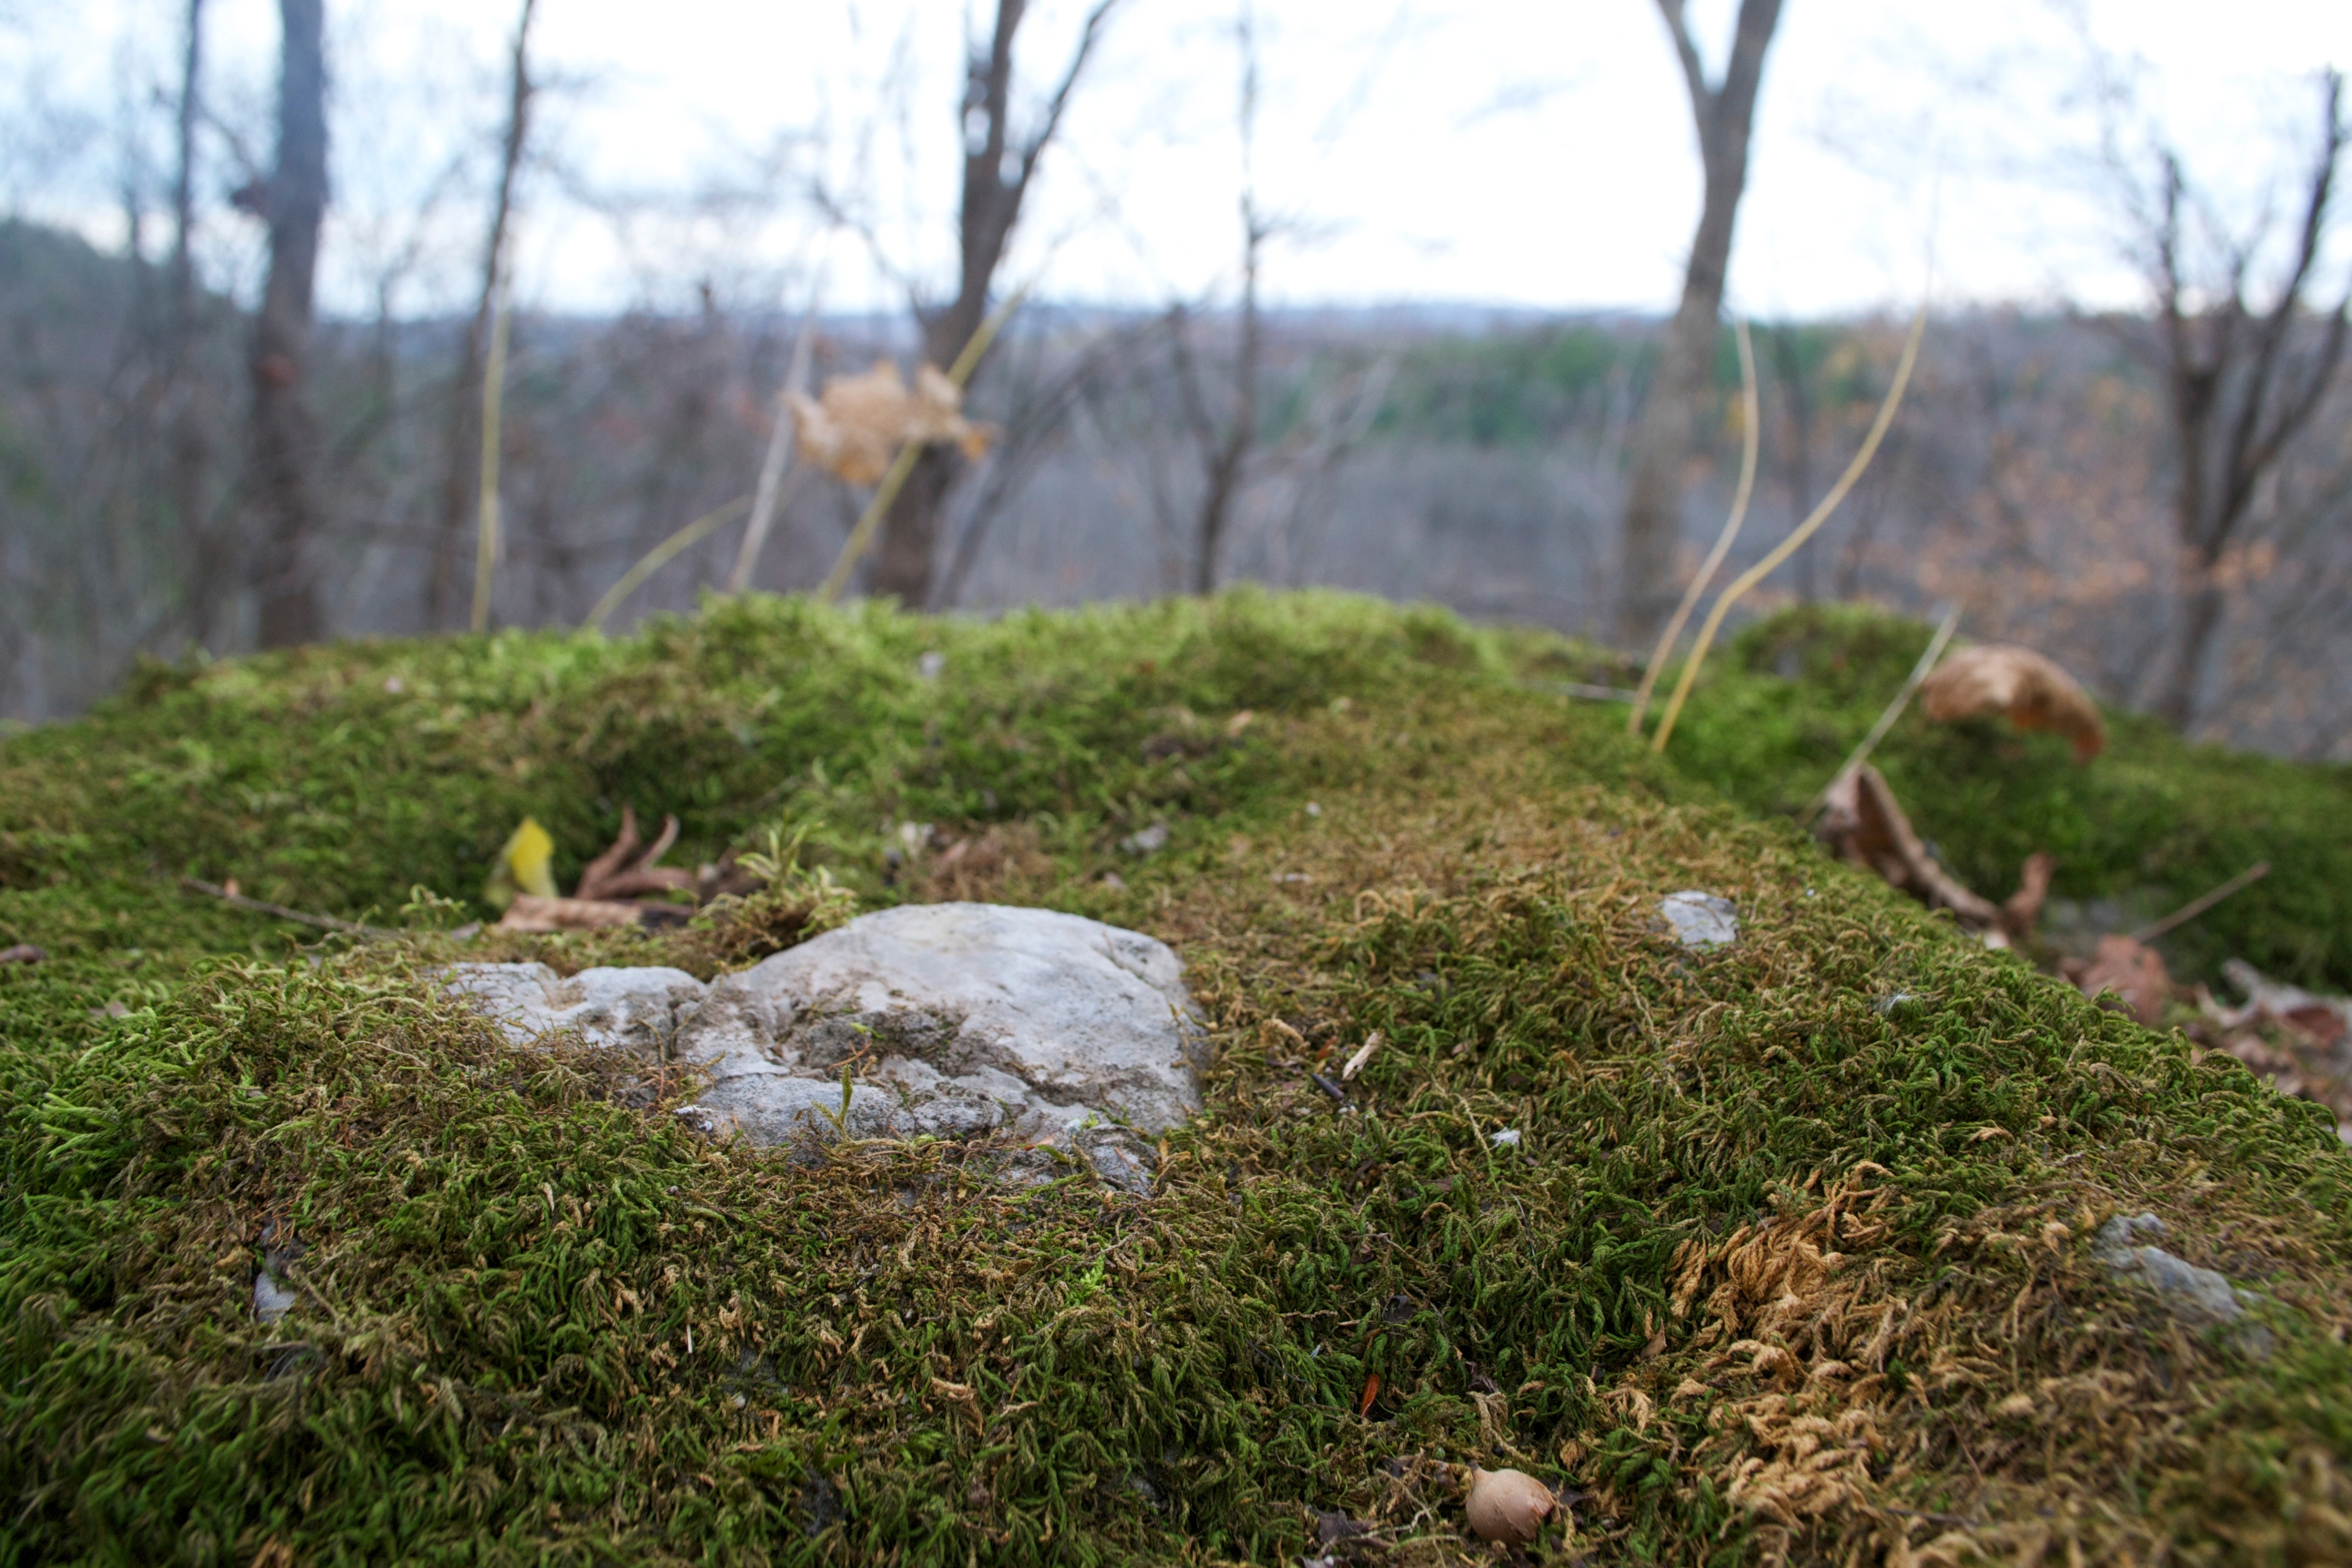
grass, rock, lawn, pond, wildlife, stream, soil, woodland, yard